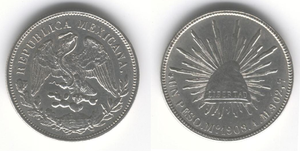
Le pile ou face est un jeu de hasard se jouant avec une pièce de monnaie. Le principe du jeu est de lancer en l'air une pièce équilibrée et de parier sur le côté sorti. La pièce tournoyante tombe au sol et s'y stabilise, ou bien elle est rattrapée d'une main et posée à plat dans l'autre main.